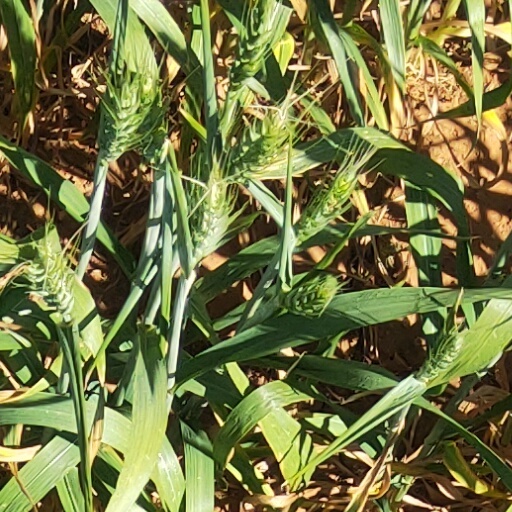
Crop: wheat